Spanish reconquest of Santo Domingo

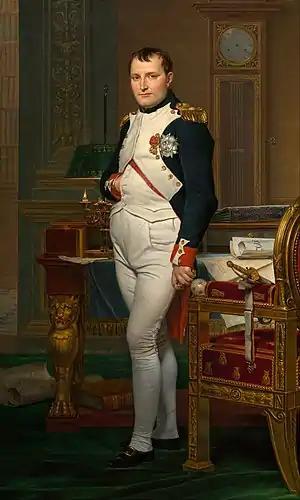
Napoleon Bonaparte

On May 2, 1808, the people of Madrid revolted against the French authority that had been established in Spain since the end of 1807. Through the Treaty of Fontainebleau, signed in October 1807, Spain and France had reached an agreement that allowed Napoleon to cross Spanish territory to reach Portugal, an ally of the British. The crossing of Napoleonic troops ended in an occupation of the Iberian Peninsula. The spirit of rebellion was strengthened by the Bayonne abdications on May 5, the day on which King Charles IV successively renounced the throne, and who was to be his successor, Fernando VII, to give way to the reign of Napoleon's brother, Joseph Bonaparte. The riot stimulated the formation of provincial government boards that claimed loyalty to the Spanish Crown. These boards allowed the creation, in turn, of a Central Board as a form of autonomous government, but faithful to the Iberian monarchy, awaiting the return to power of Ferdinand VII. The events in Spain had its resonance in the American colonial world, in which the boards were replicated. From Spain the Central Board sent proclamations to all the territories in North America, and they arrived in Puerto Rico and Cuba in the month of July 1808, where the governors Toribio Montes, Salvador José de Muro (Marqués de Someruelos), respectively, assumed and disseminated them, so it only took days to reach Santo Domingo.